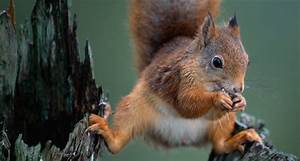
Label: squirrel